ArcTanGent Festival

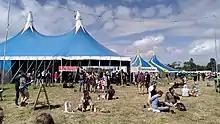
ArcTanGent 2022.

The 2013 edition of the festival was the first to be held. It has since returned annually, albeit now one week earlier each year.